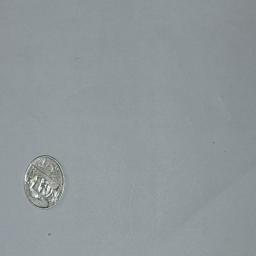
Label: 5_New_Front